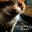
Label: cat